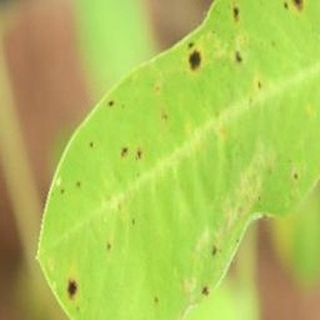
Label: groundnut_early_leaf_spot